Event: Nepal Earthquake
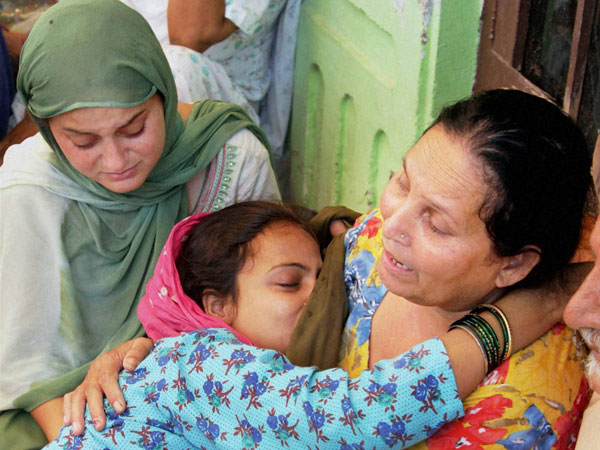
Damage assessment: no_damage